Manushullo Devudu

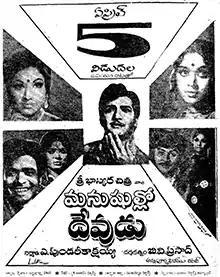
Theatrical release poster

Manushullo Devudu is a 1974 Indian Telugu-language drama film, produced by A. Pundarikakshaiah under the Sri Bhaskara Chitra banner and directed by B. V. Prasad. It stars N. T. Rama Rao and Vanisri, with music composed by T. V. Raju as his last composition. He expired during the shoot and S. Hanumantha Rao completed the music. The film was remade in Hindi as "Udhar Ka Sindur" (1976).